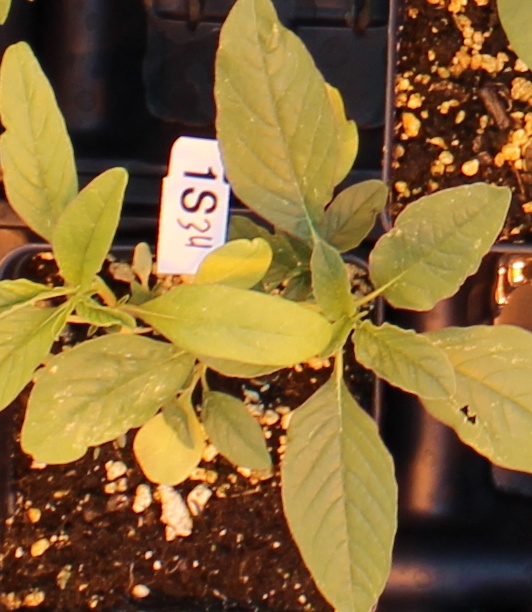
Label: Waterhemp